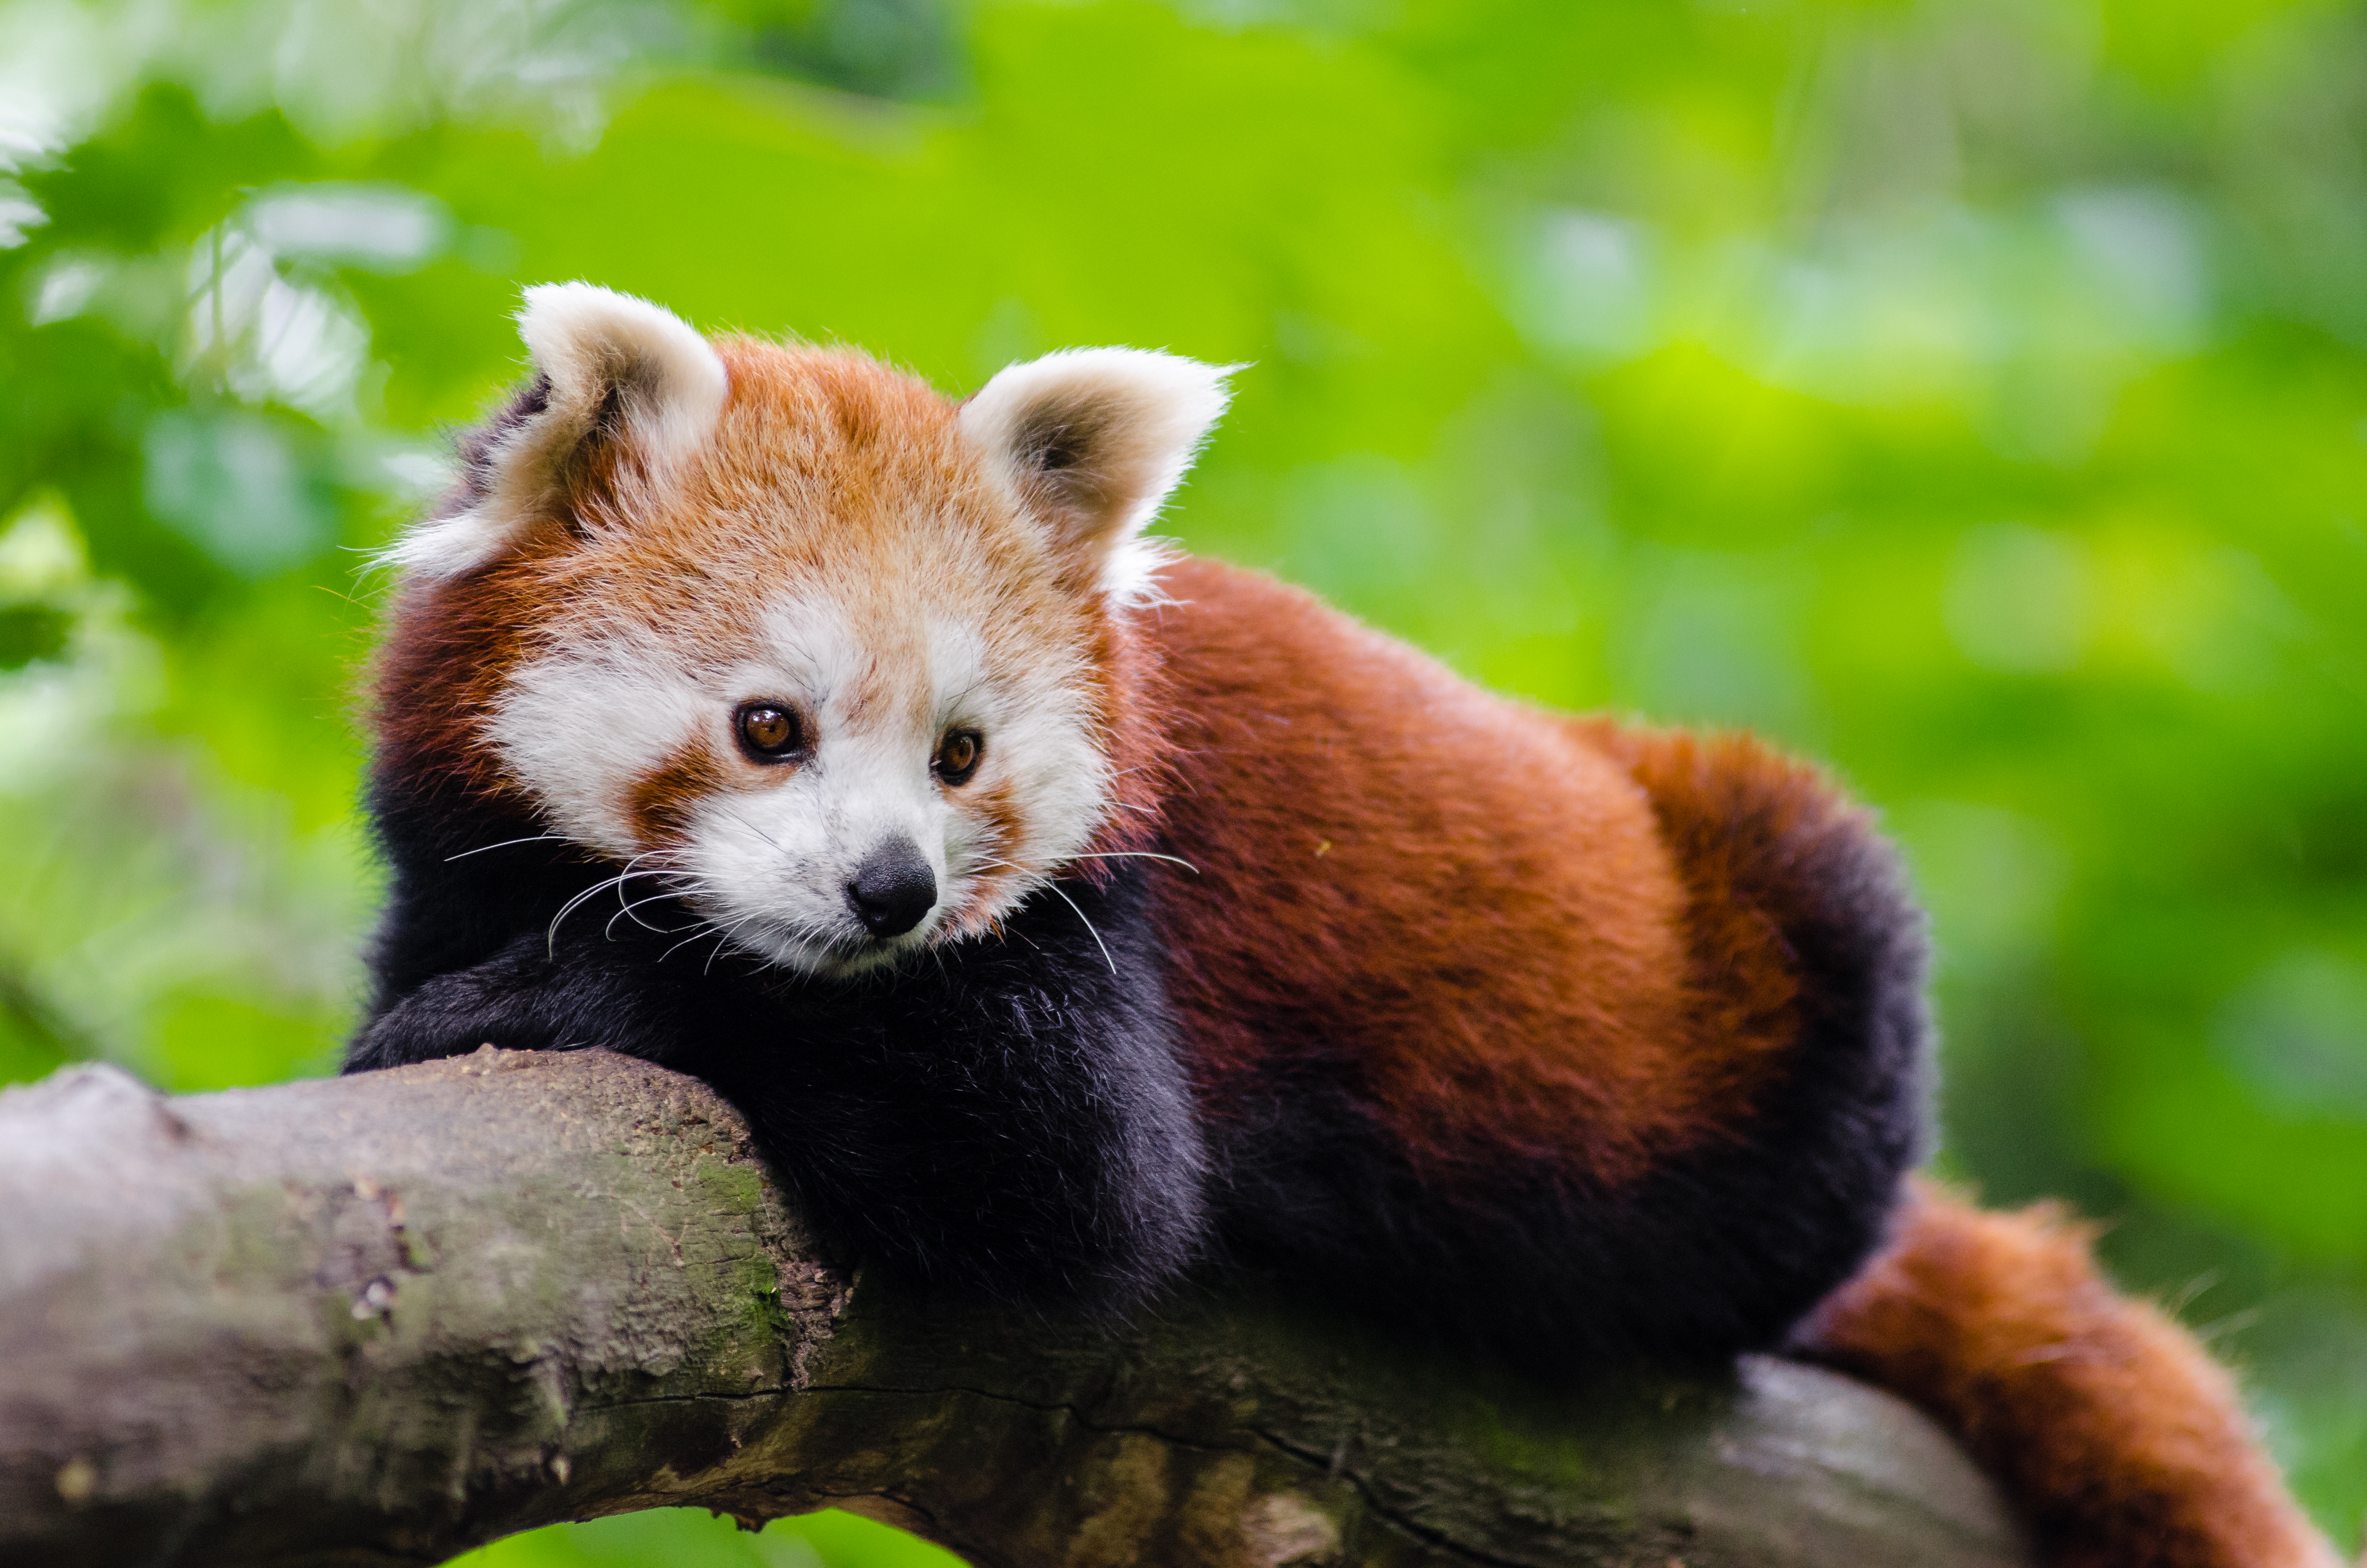
bokeh, animal, wildlife, zoo, red, mammal, fauna, red panda, panda, endangered, vertebrate, germany, dog breed group